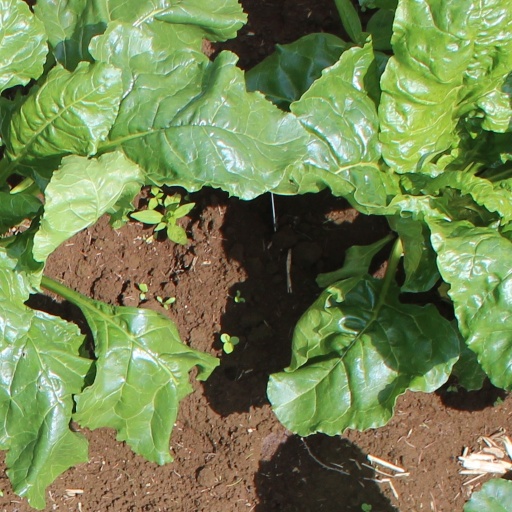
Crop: sugar beet